Parecclesion

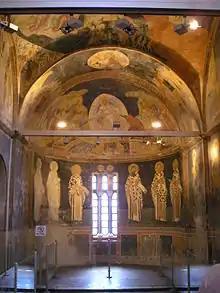
Parecclesion, c. 1316-1321, Chora Church, Constantinople (Istanbul)

The Roman Empire, also referred to as the "Byzantine" Empire, began in 330 B.C. During this time, Constantine the Great, who was the Emperor of the Byzantine Empire, decided to convert to Christianity, which expanded Christianity throughout his empire. Byzantine art has a close association to the ceremonies that were being executed inside the pareclessions, religious beliefs were now being manifested inside the parecclesions. Some of the artistic creations included in the parecclesion were- Mosaics and frescos. During the Byzantine Empire, most art with in the pareclessions centered religious icons, which is why religious figures are commonly found throughout the interior of Byzantine churches.